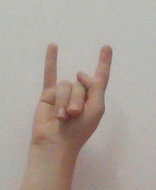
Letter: la